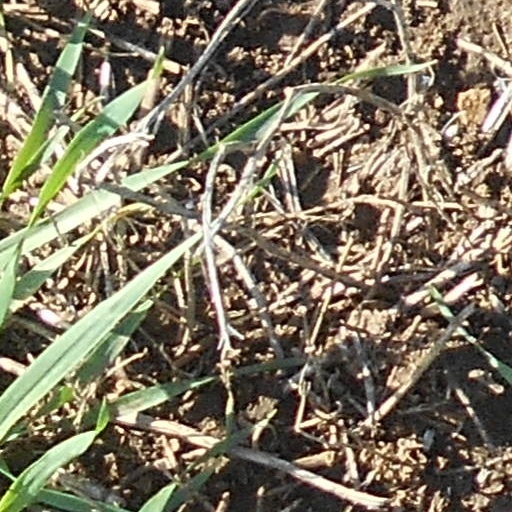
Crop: wheat